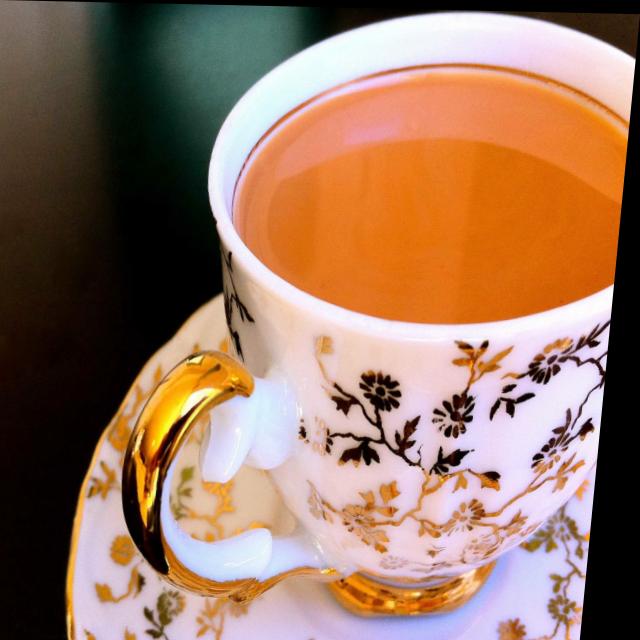
Dish: chai